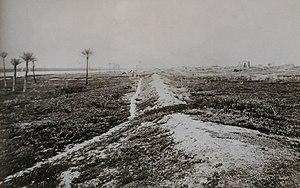
Vue des ruines du fort construit par les Égyptiens près du Nil à Fachoda au milieu du XIXe siècle. La voute de l'entrée principale est visible en arrière-plan. Photographie prise en juillet 1898.